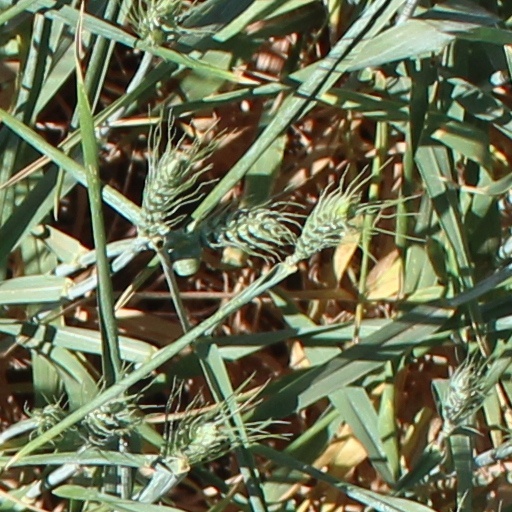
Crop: wheat